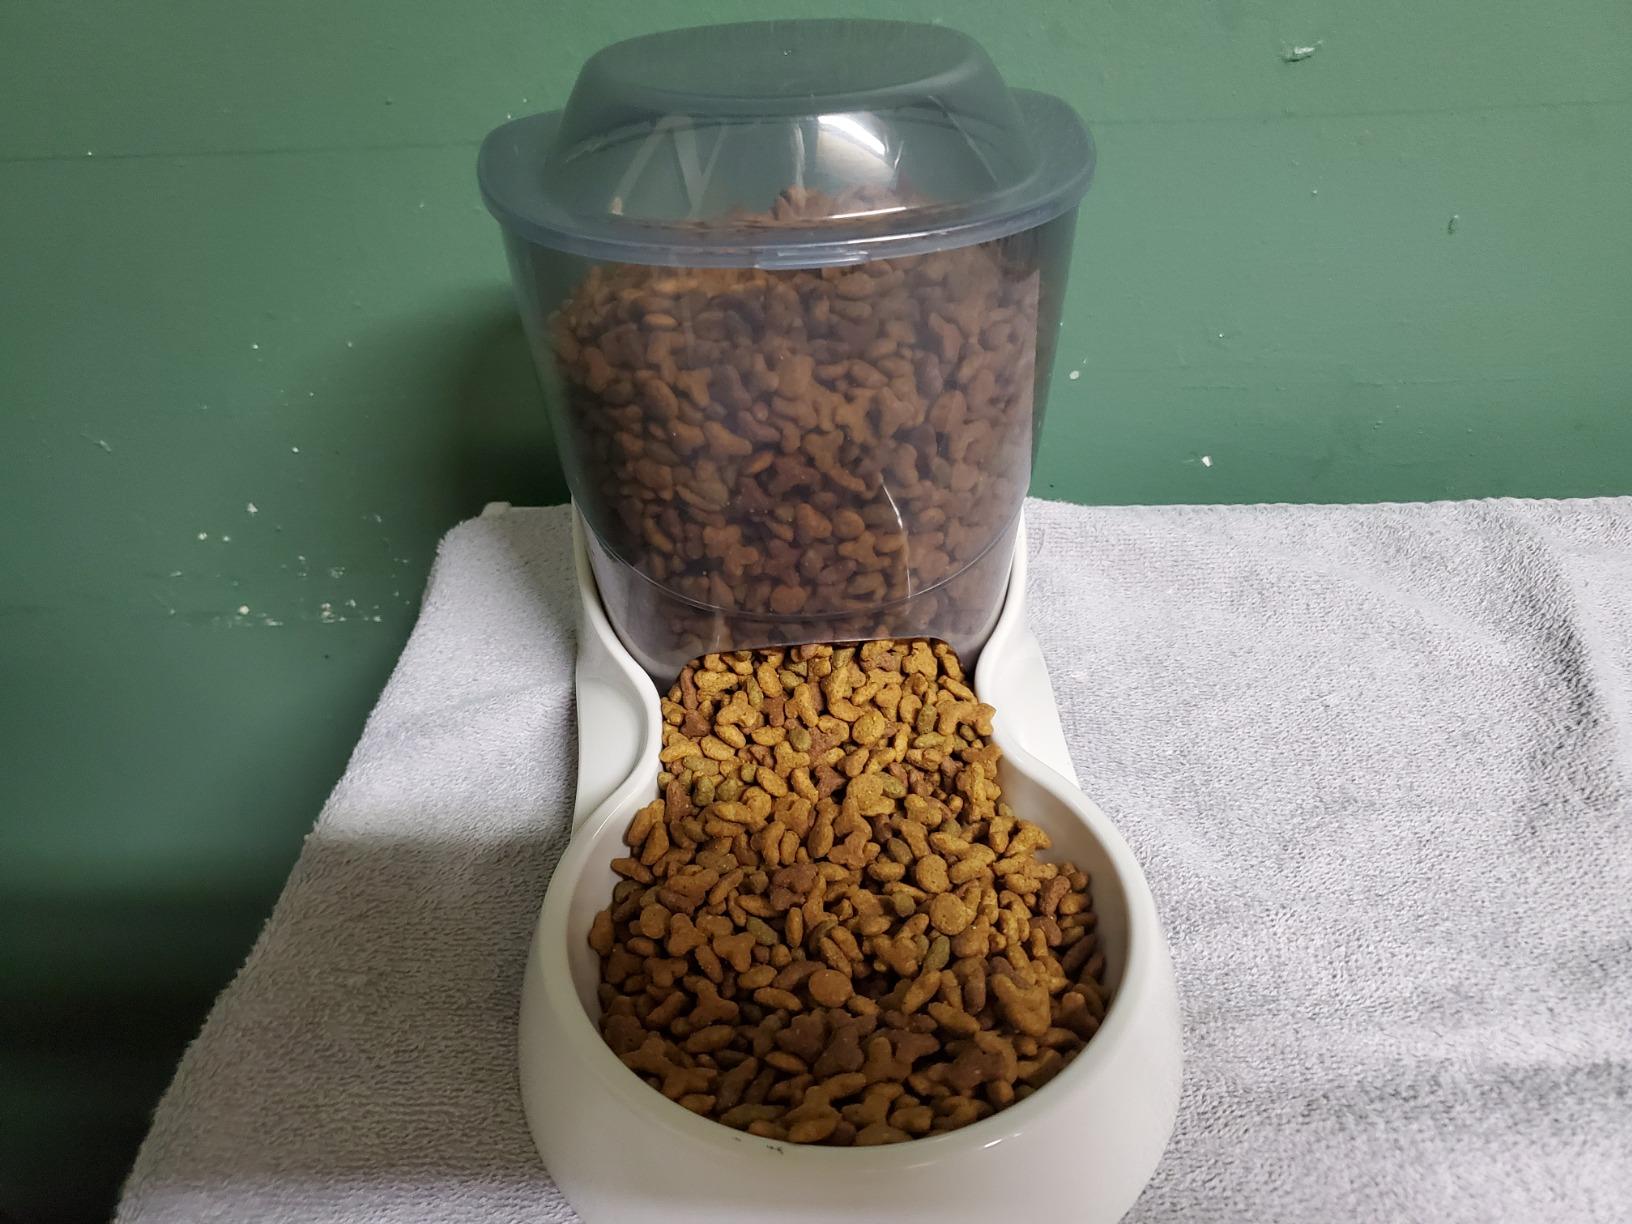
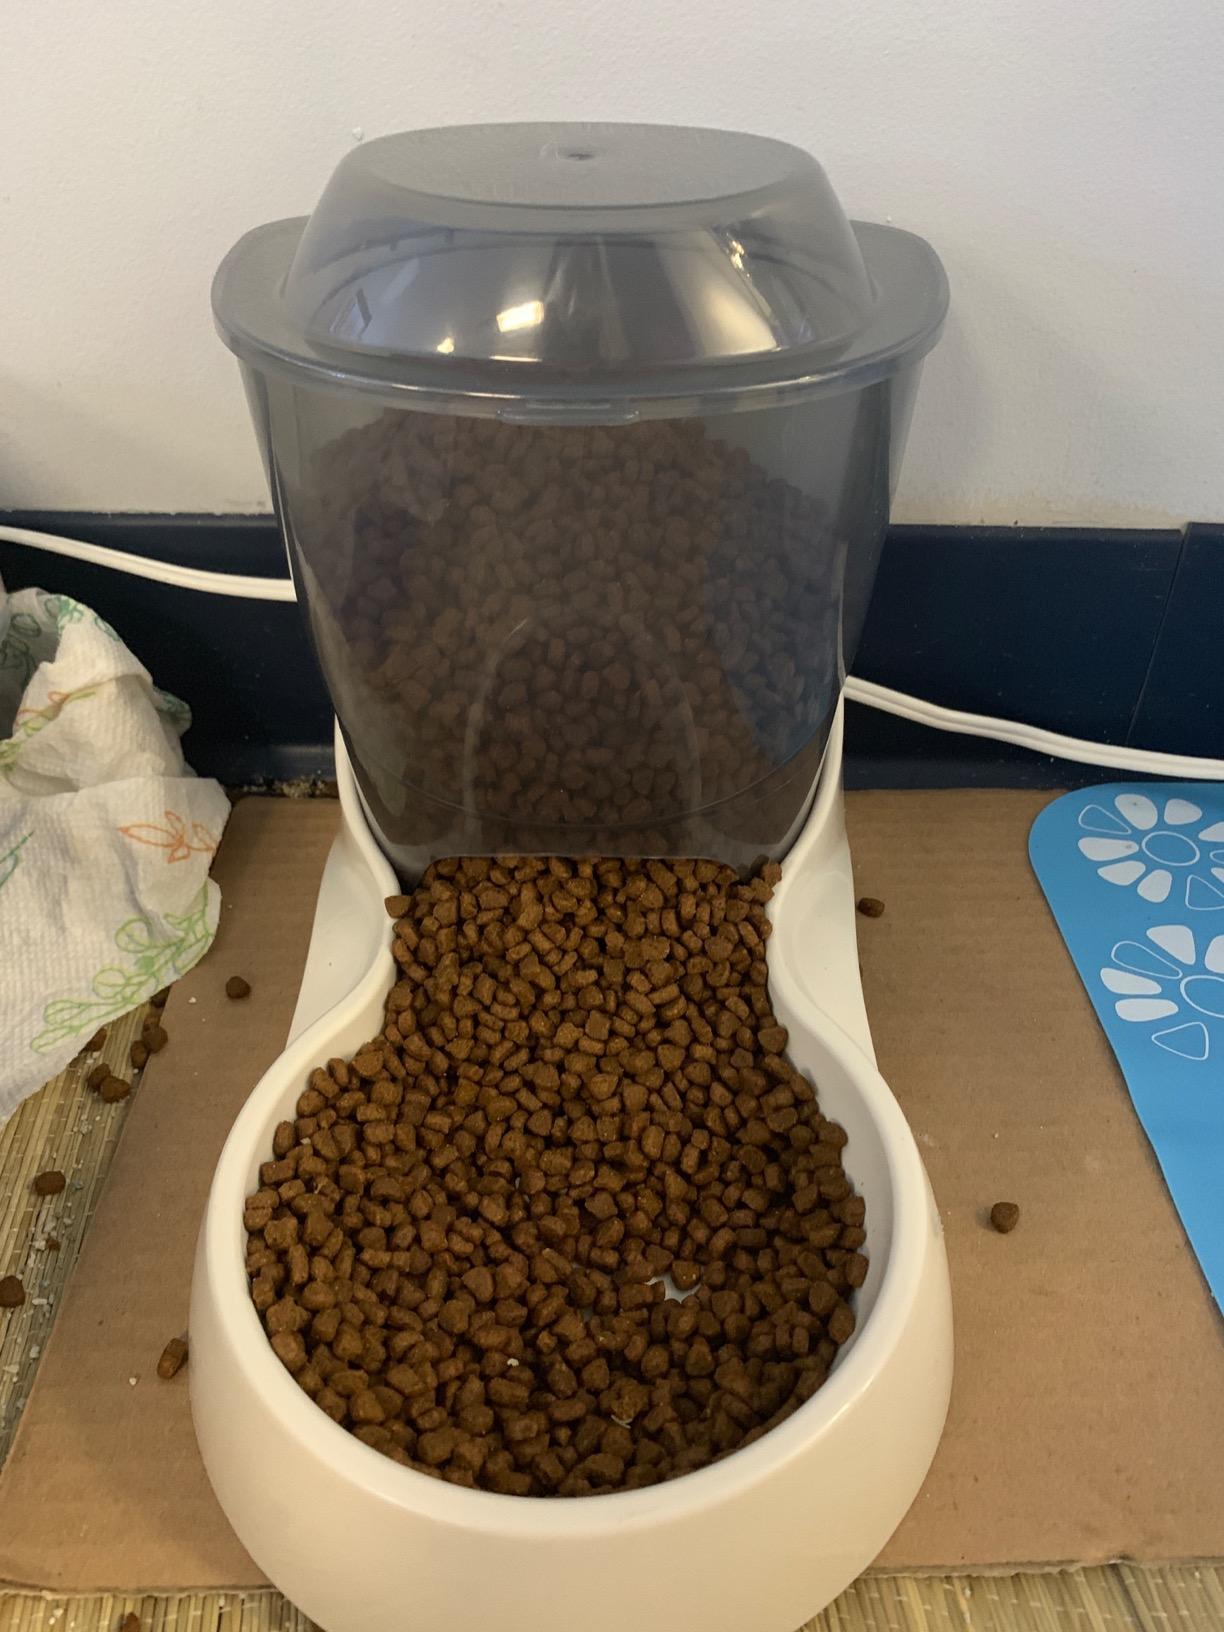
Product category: items_feeder
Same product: yes